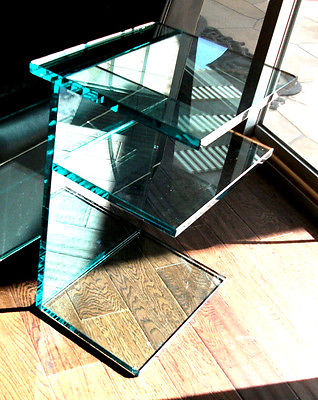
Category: table